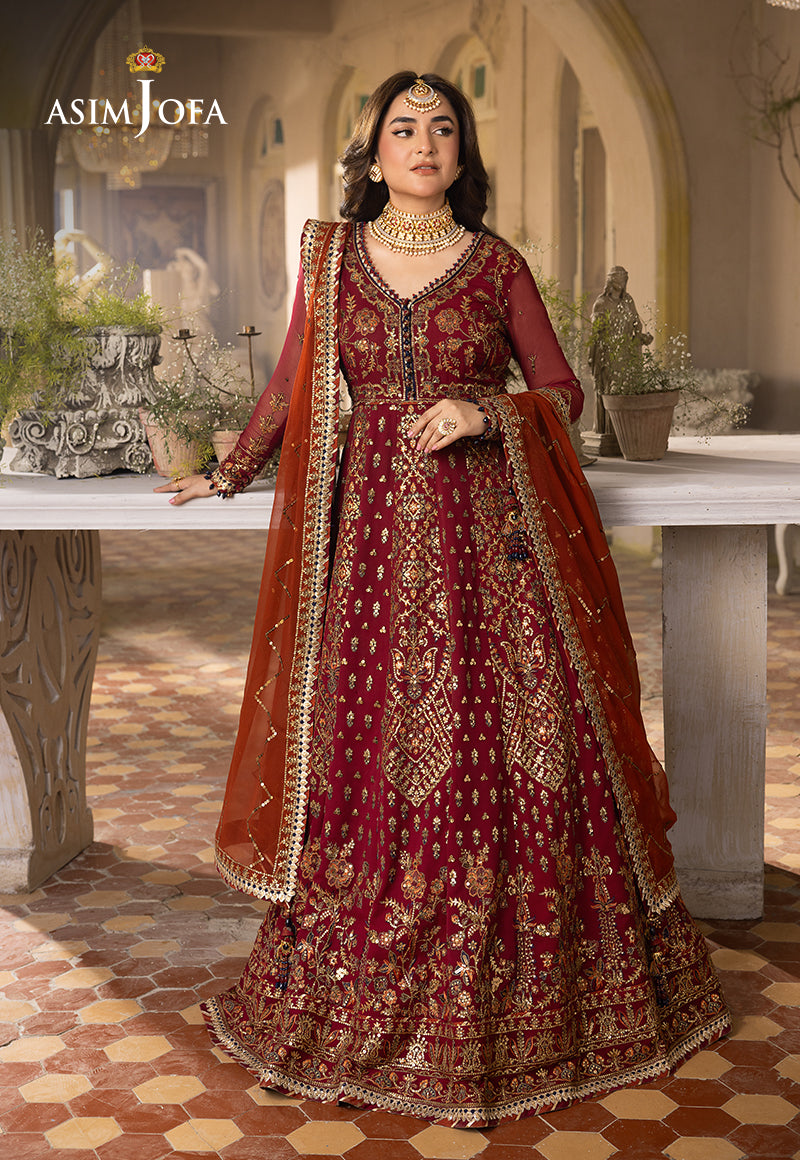
burgundy indian wedding dress